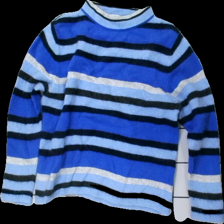
View: front
Type: Sweater
Category: Ladies
Brand: Not in the list
Brand text on label: 8design
Colors: Black, Blue, Grey
Material: 100% wool
Pattern: Striped
Cut: Regular
Size: L
Season: All
Damage location: top center
Damage 2 location: bottom right
Price range: 50-100
Recommended usage: Reuse
Description: randig tjocktröja